Gaston Cornereau

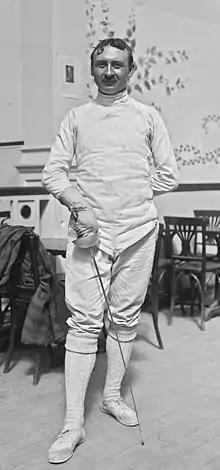
Gaston Cornereau at the 1922 European Championships

Gaston Cornereau (31 August 1888, Gannat – 5 July 1944) was a French fencer. He placed fourth in the individual épée competition at the 1924 Summer Olympics.